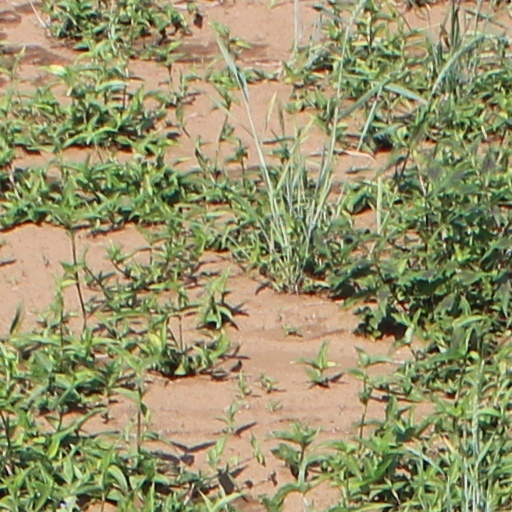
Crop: wheat